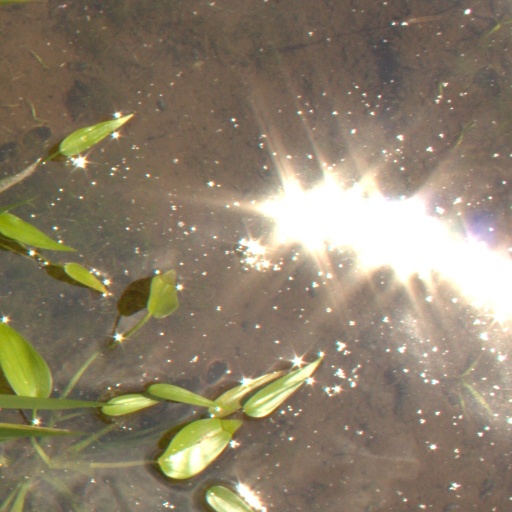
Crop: rice